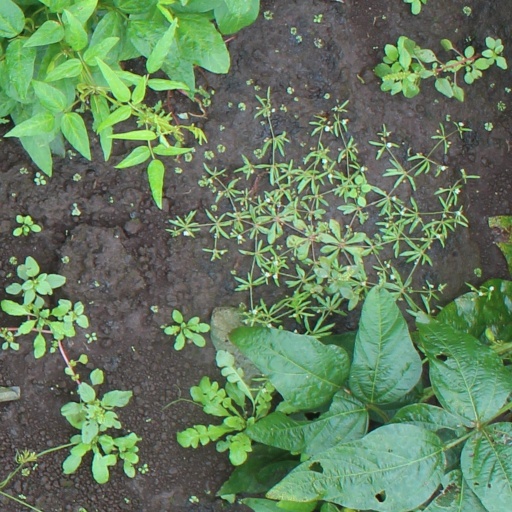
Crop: soybean